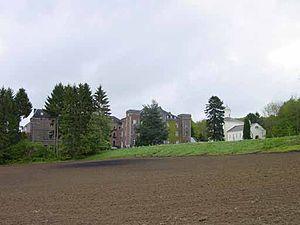
Vue générale. Italiano: Via generale.
L'abbaye de Chevetogne est un monastère de moines bénédictins de rite Byzantin et Latin situé à Chevetogne, dans la province de Namur, en Belgique. Fondée à Amay par Dom Lambert Beauduin, la communauté monastique s'est installée dans son prieuré à Chevetogne en 1939, élevé en abbaye en 1990.